Farley Boats

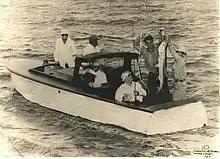
President Roosevelt catching a tarpon on a Farley Boat. Barney Farley is holding the tarpon.

In 1936, President Franklin Delano Roosevelt visited Port Aransas, and was introduced to tarpon fishing. He enjoyed tarpon fishing so much that in 1937, while Congress was debating his Judiciary Reorganization Bill of 1937, he traveled to Port Aransas specifically to catch tarpon. He hired Barney Farley, the famous fishing guide and brother of Fred Farley.